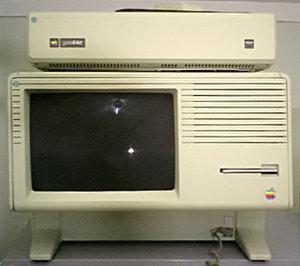
Le Macintosh XL est un ordinateur Apple commercialisé en janvier 1985. C'était en fait un Lisa 2/10 doté d'un émulateur, MacWorks XL, afin de faire tourner Mac OS ainsi que les applications développées pour les Macintosh.